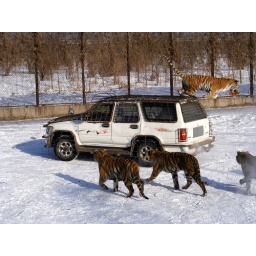
Harbin city in Heilongjiang, China is home to the worlds biggest tiger breeding centre for Siberian Tigers.